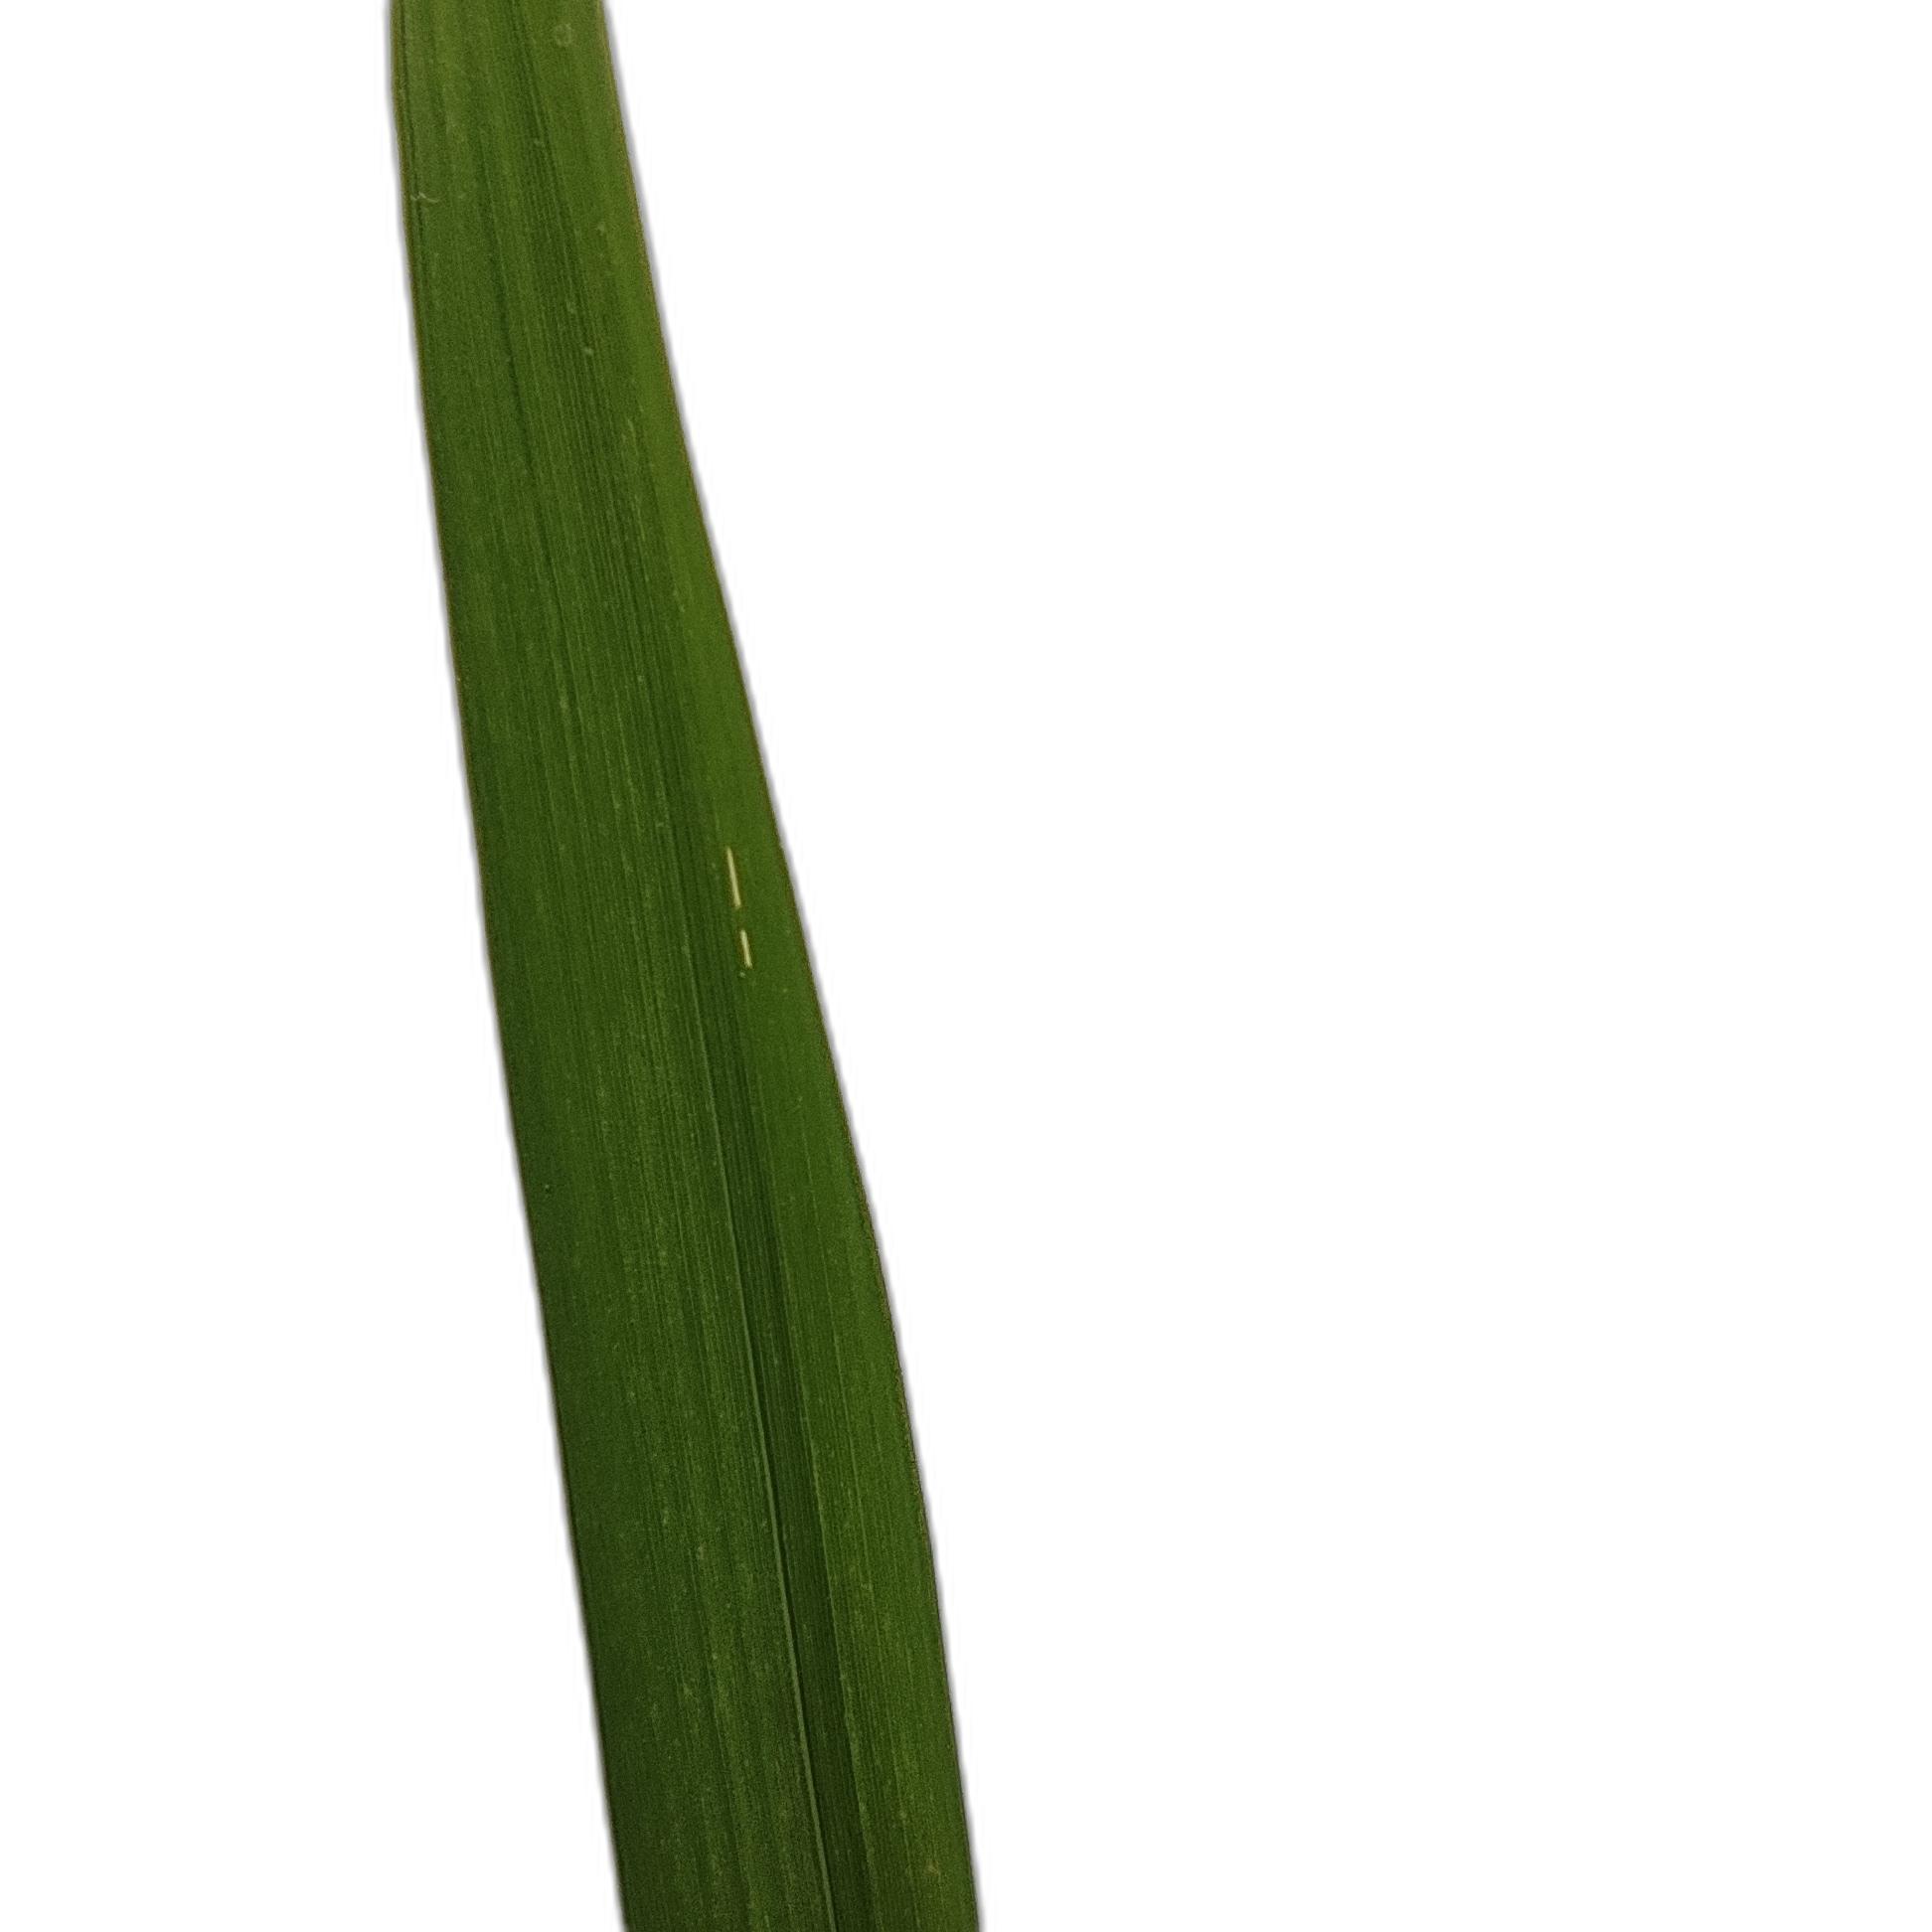
Label: Healthy